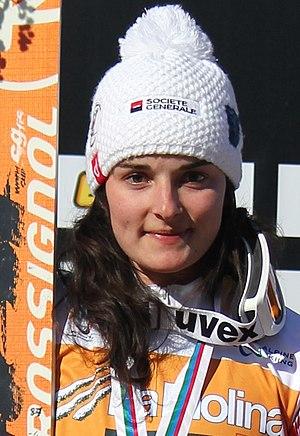
Le comité d'organisation des Jeux olympiques et paralympiques d'été de 2024 est responsable de l'organisation, de la planification, du financement et du déroulement des Jeux olympiques d'été de 2024 et des Jeux paralympiques d'été de 2024.
Marie Bochet, née le 9 février 1994 à Chambéry, est une skieuse handisport française dans la catégorie « Debout » dont la carrière sportive a débuté en 2010 au niveau international. Elle s'est illustrée dans toutes les disciplines de ski alpin.